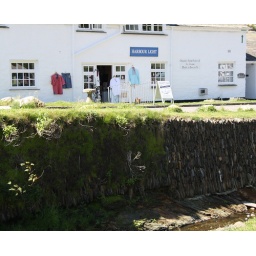
The line above the green arrow on the corner of the building is the level that the flood reached in 2004